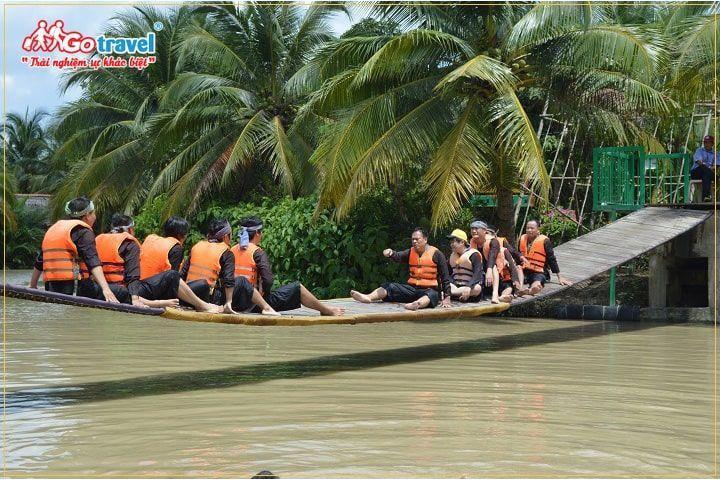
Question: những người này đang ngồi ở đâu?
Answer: ở trên một cây cầu